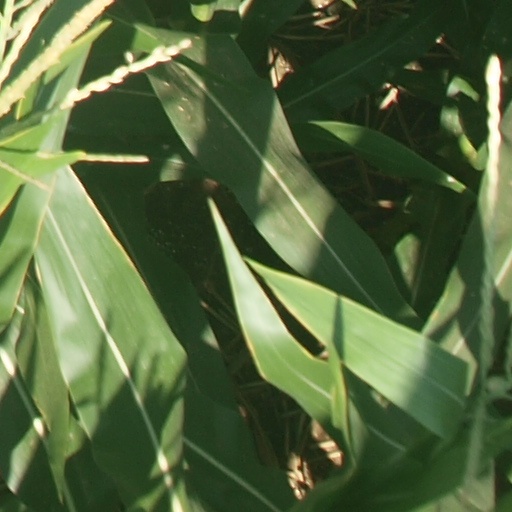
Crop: maize; corn